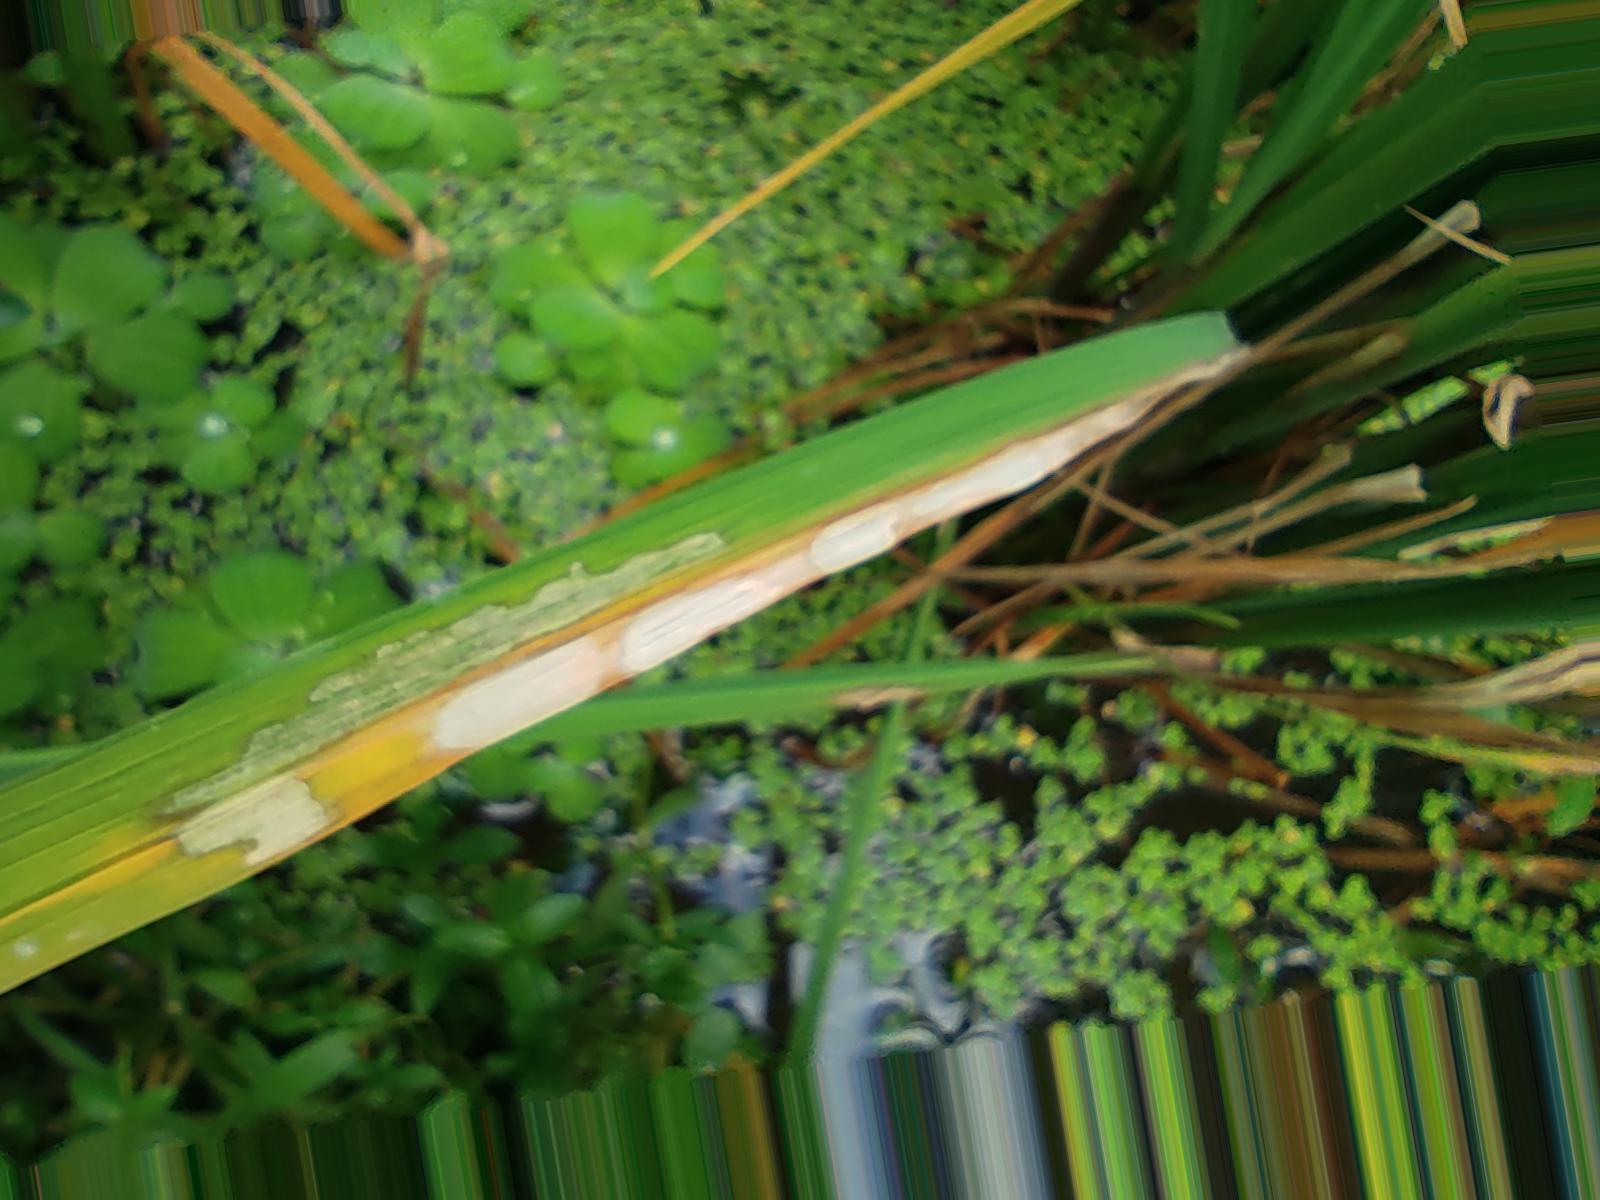
Nhãn: Bệnh Đốm Vằn ( Khô vằn ) ( Sheath Blight )